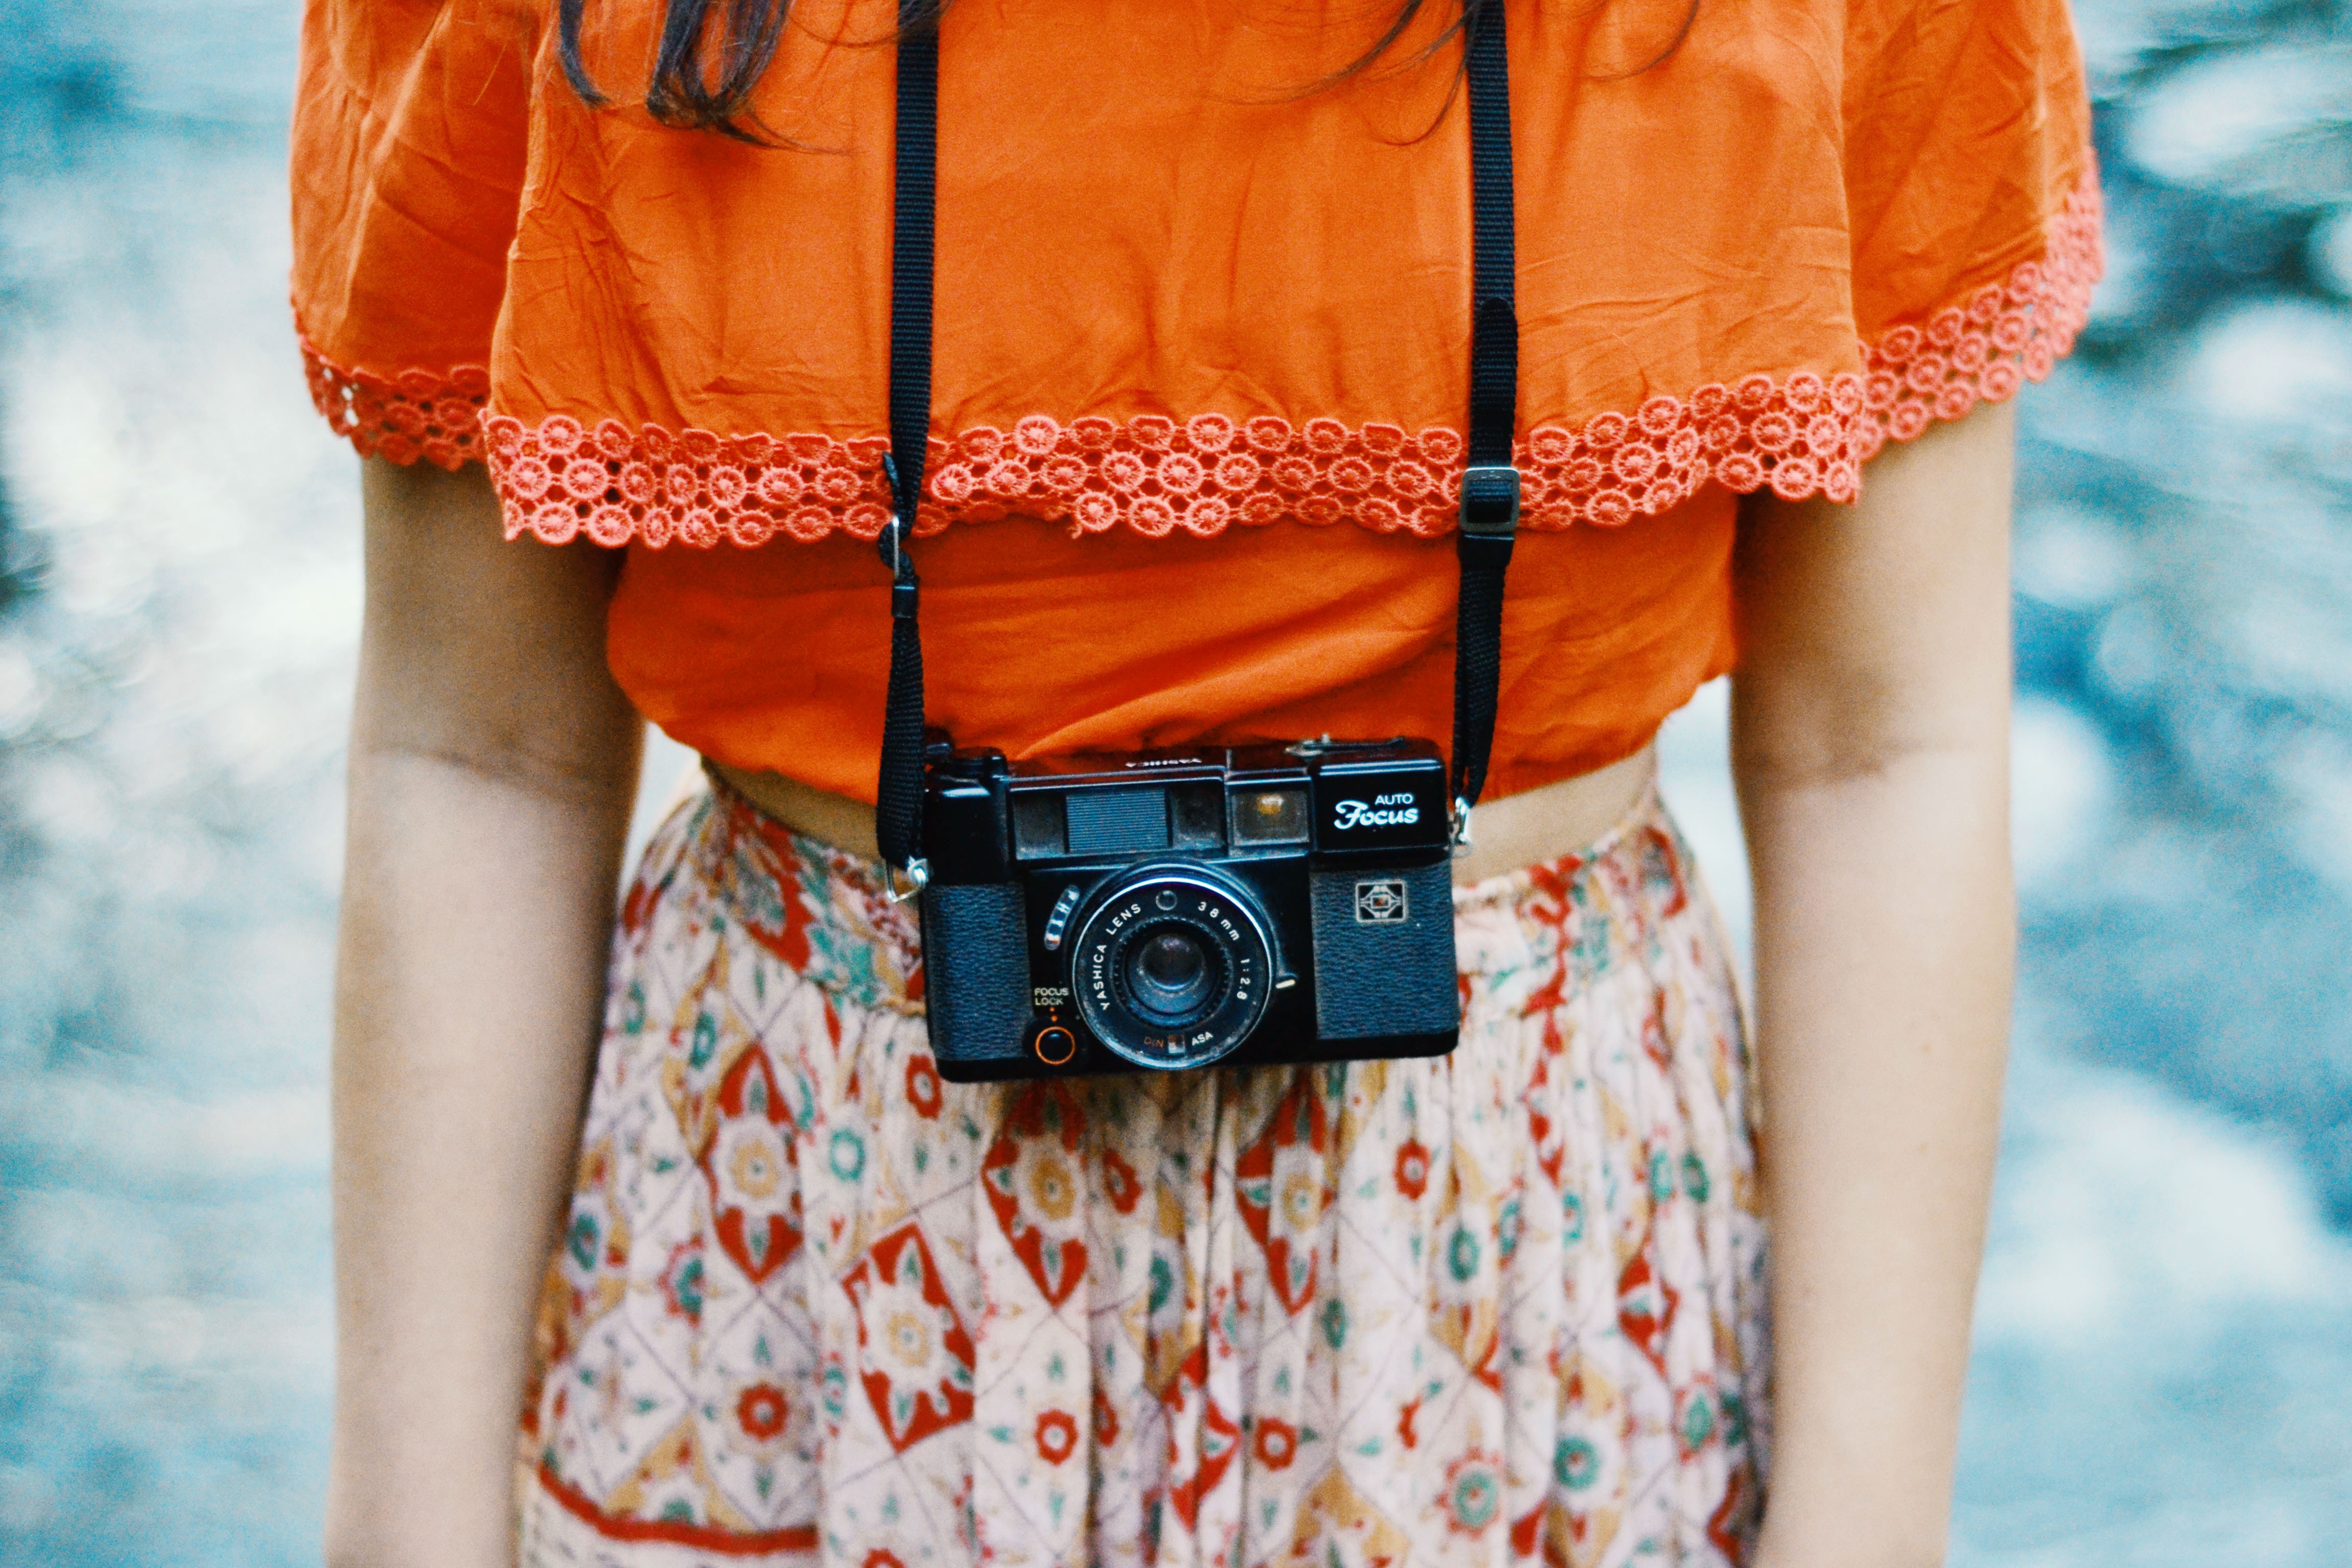
girl, woman, camera, orange, pattern, spring, red, color, fashion, blue, clothing, season, dress, design, shorts, abdomen